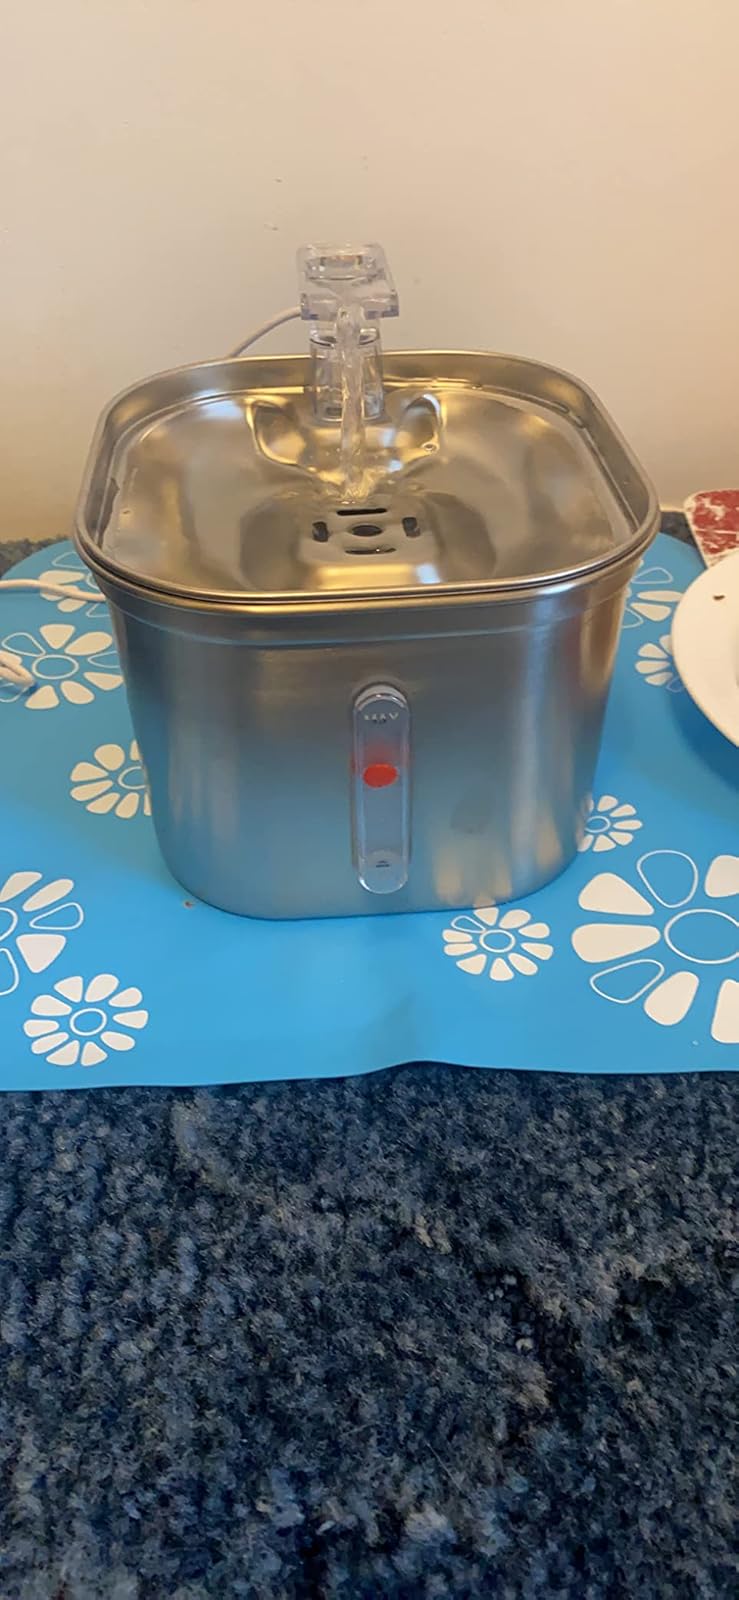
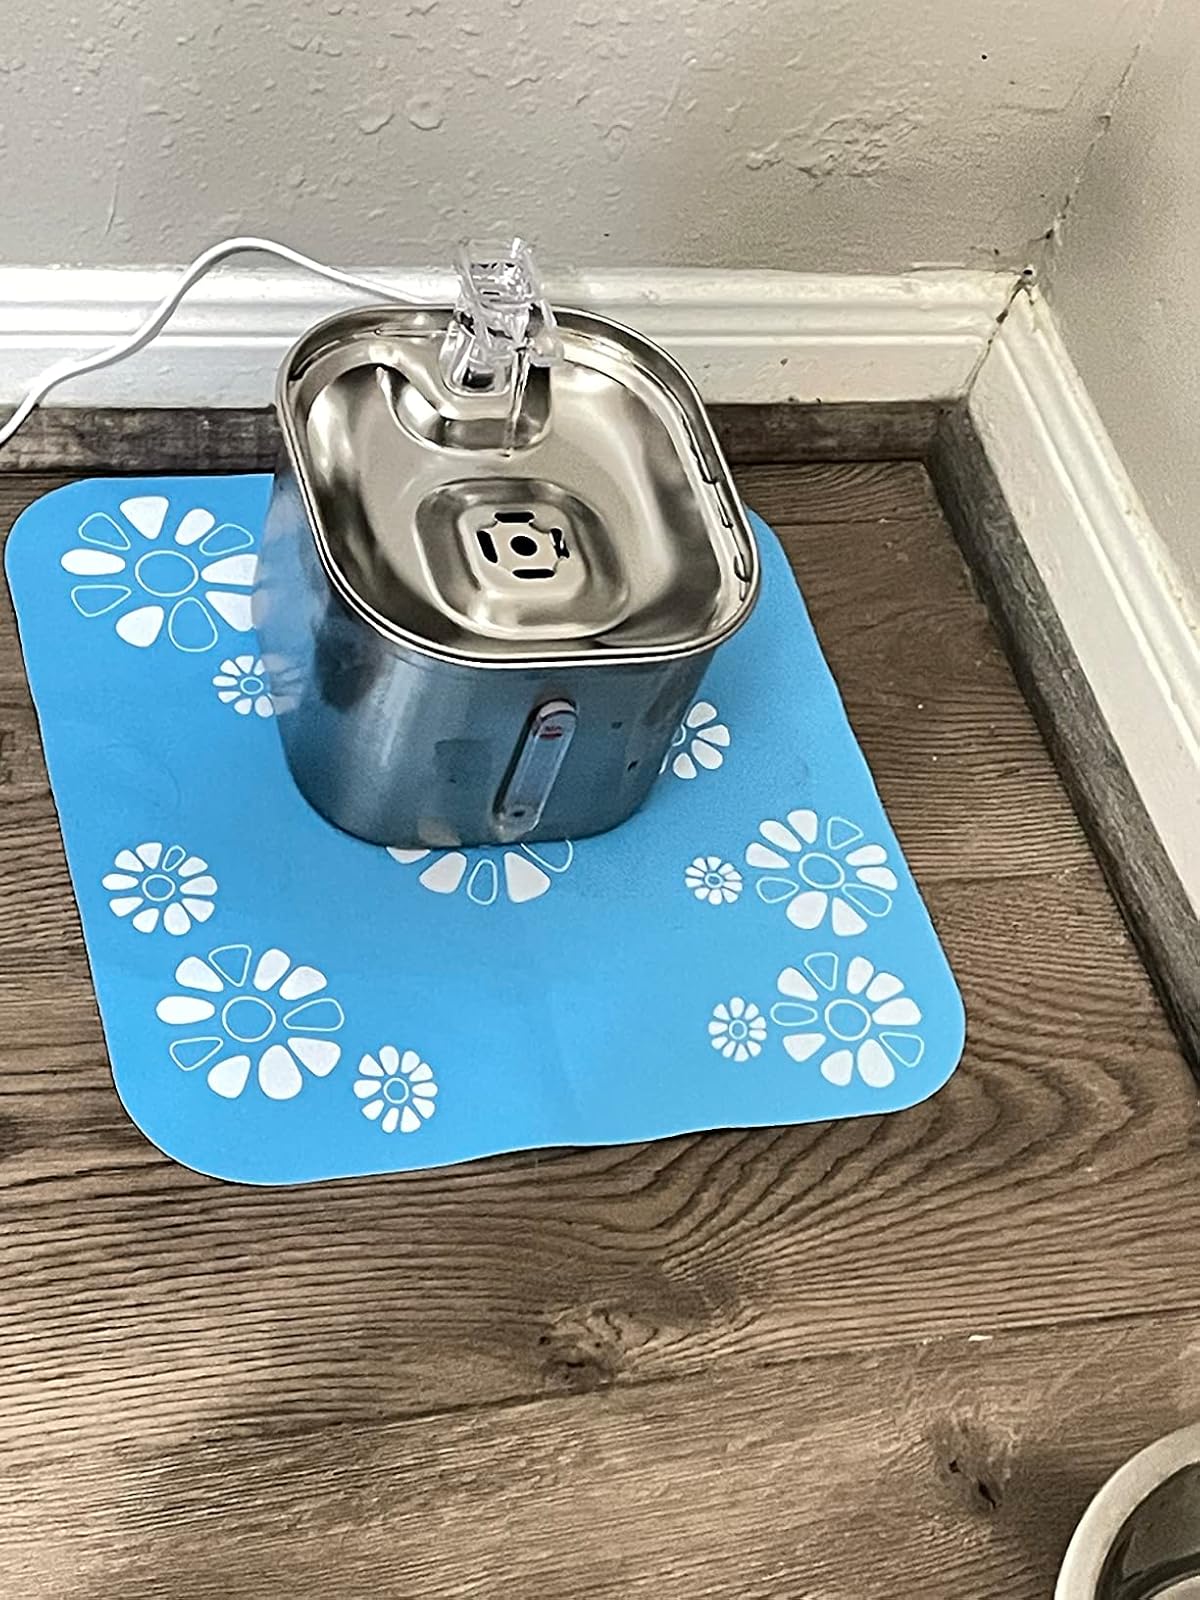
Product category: items_bowl
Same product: yes